Jack Cloud

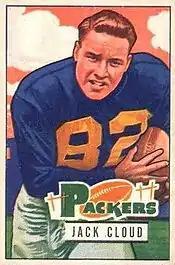
Cloud on a 1951 Bowman football card

Jack Martin Cloud (January 1, 1925 – June 19, 2010) was an American football linebacker and fullback in the National Football League (NFL) for the Green Bay Packers and the Washington Redskins. He was inducted into the Virginia Sports Hall of Fame in 1984 and the College Football Hall of Fame in 1990.